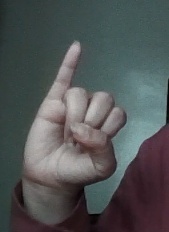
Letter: meem